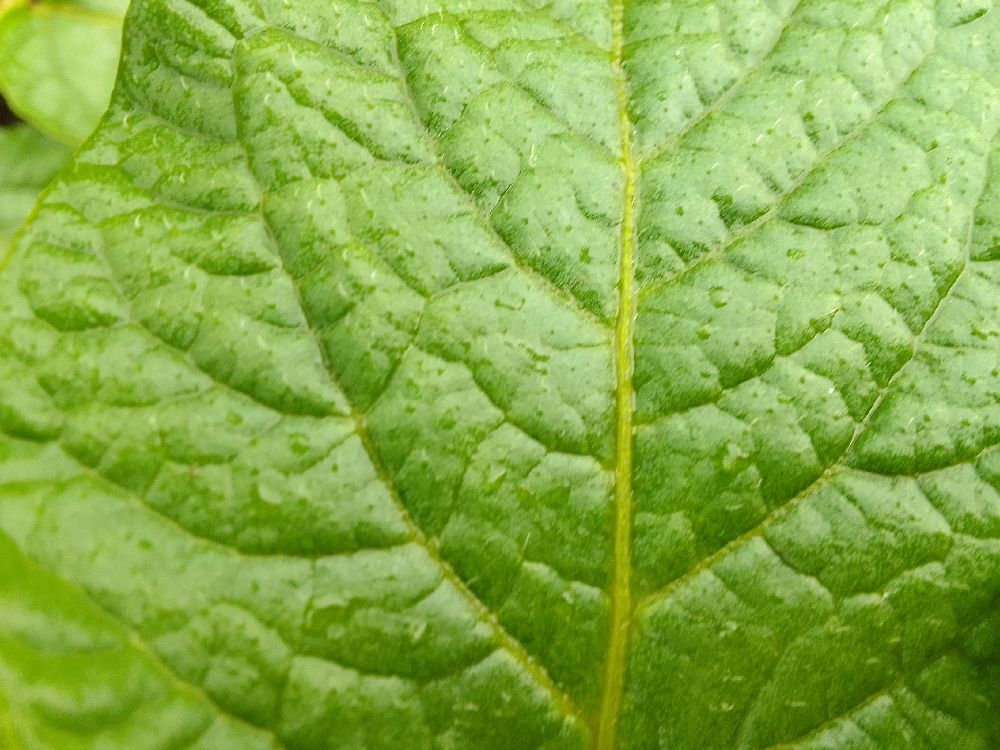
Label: Healthy